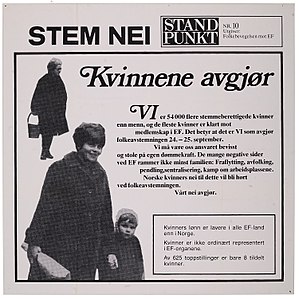
Rådgivende folkeafstemning om Norges tilslutning til EF 1972 / Baggrunden
«Kvinnene avgjør», plakat fra Folkebevegelsen mot norsk medlemskap i EEC